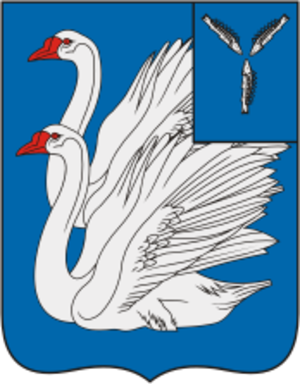
Kalininsk est une ville de l'oblast de Saratov, en Russie, et le centre administratif du raïon de Kalininsk. Sa population s'élevait à 16 172 habitants en 2013.